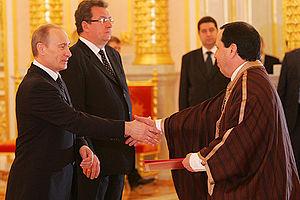
Khemaies Jhinaoui, né le 5 avril 1954, est un avocat, diplomate et homme politique tunisien.